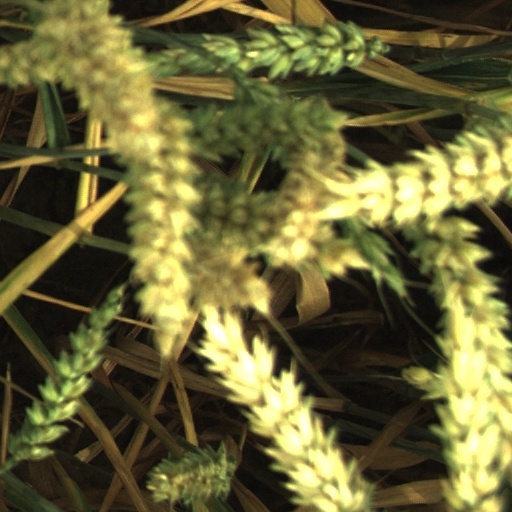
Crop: wheat